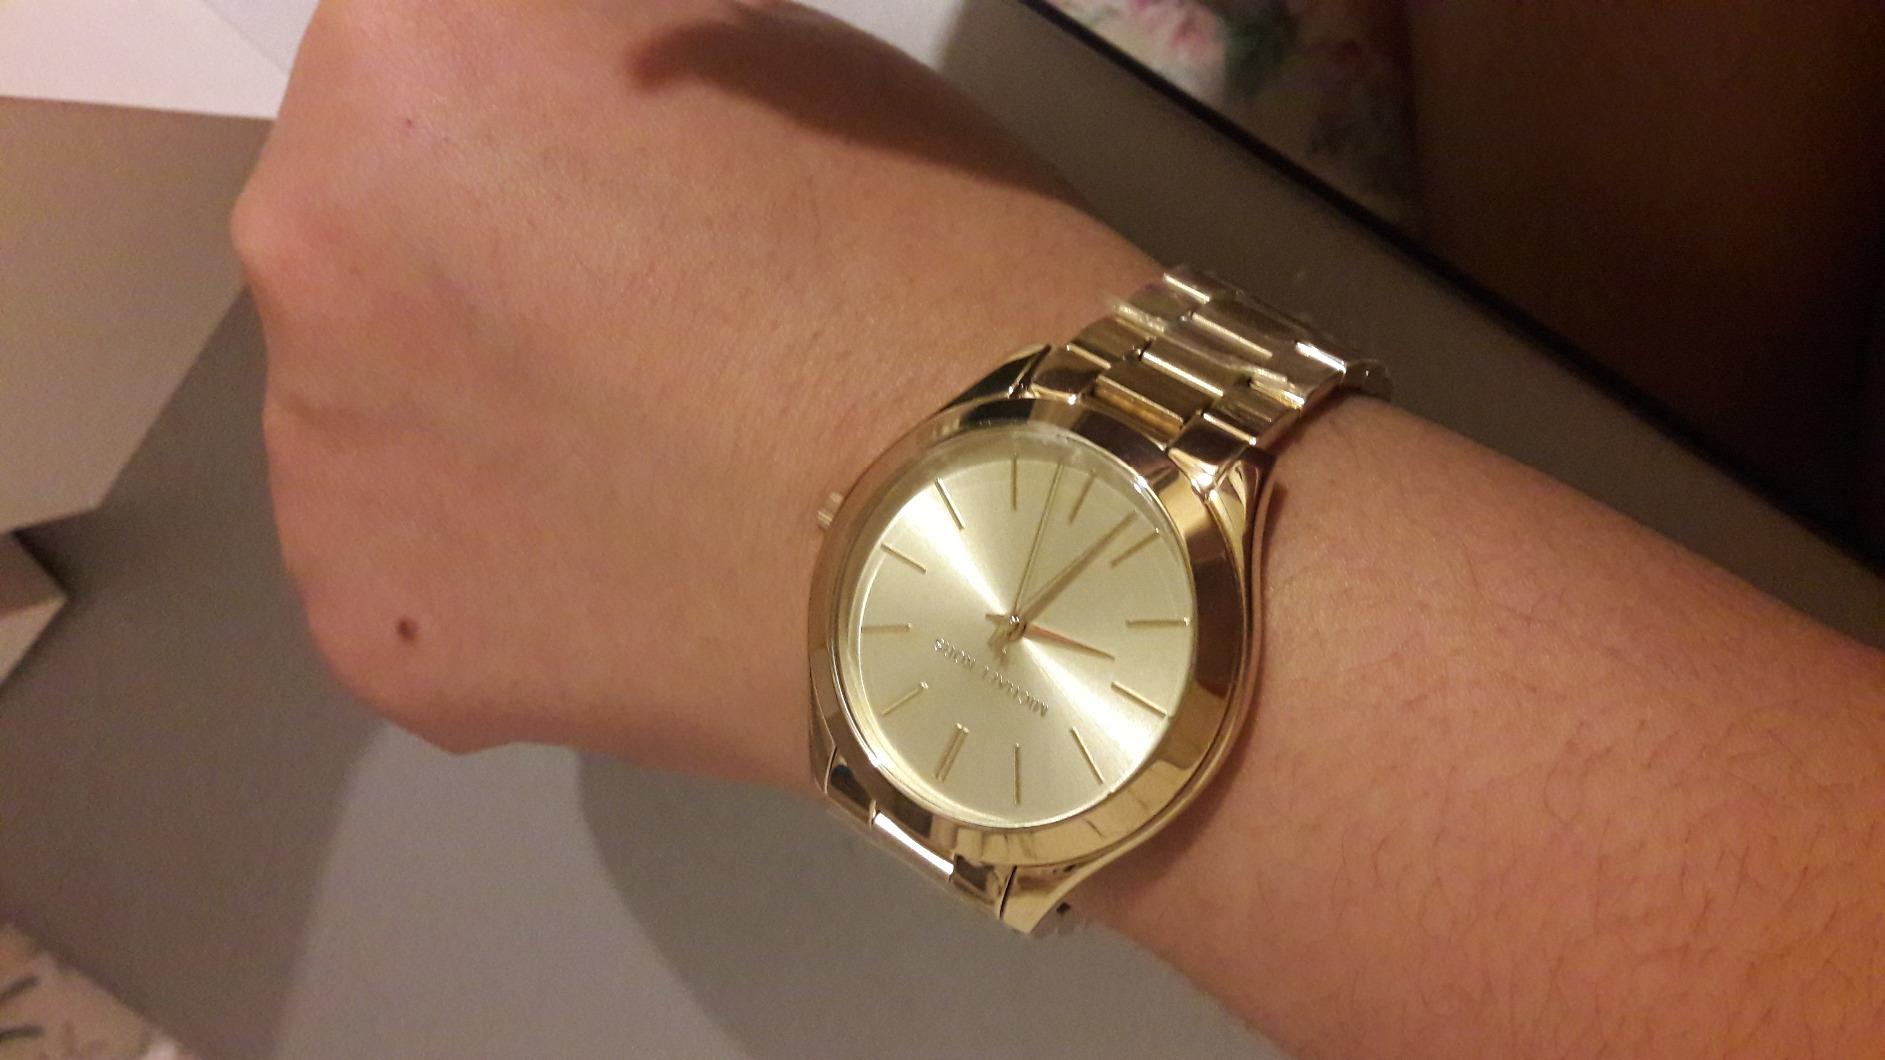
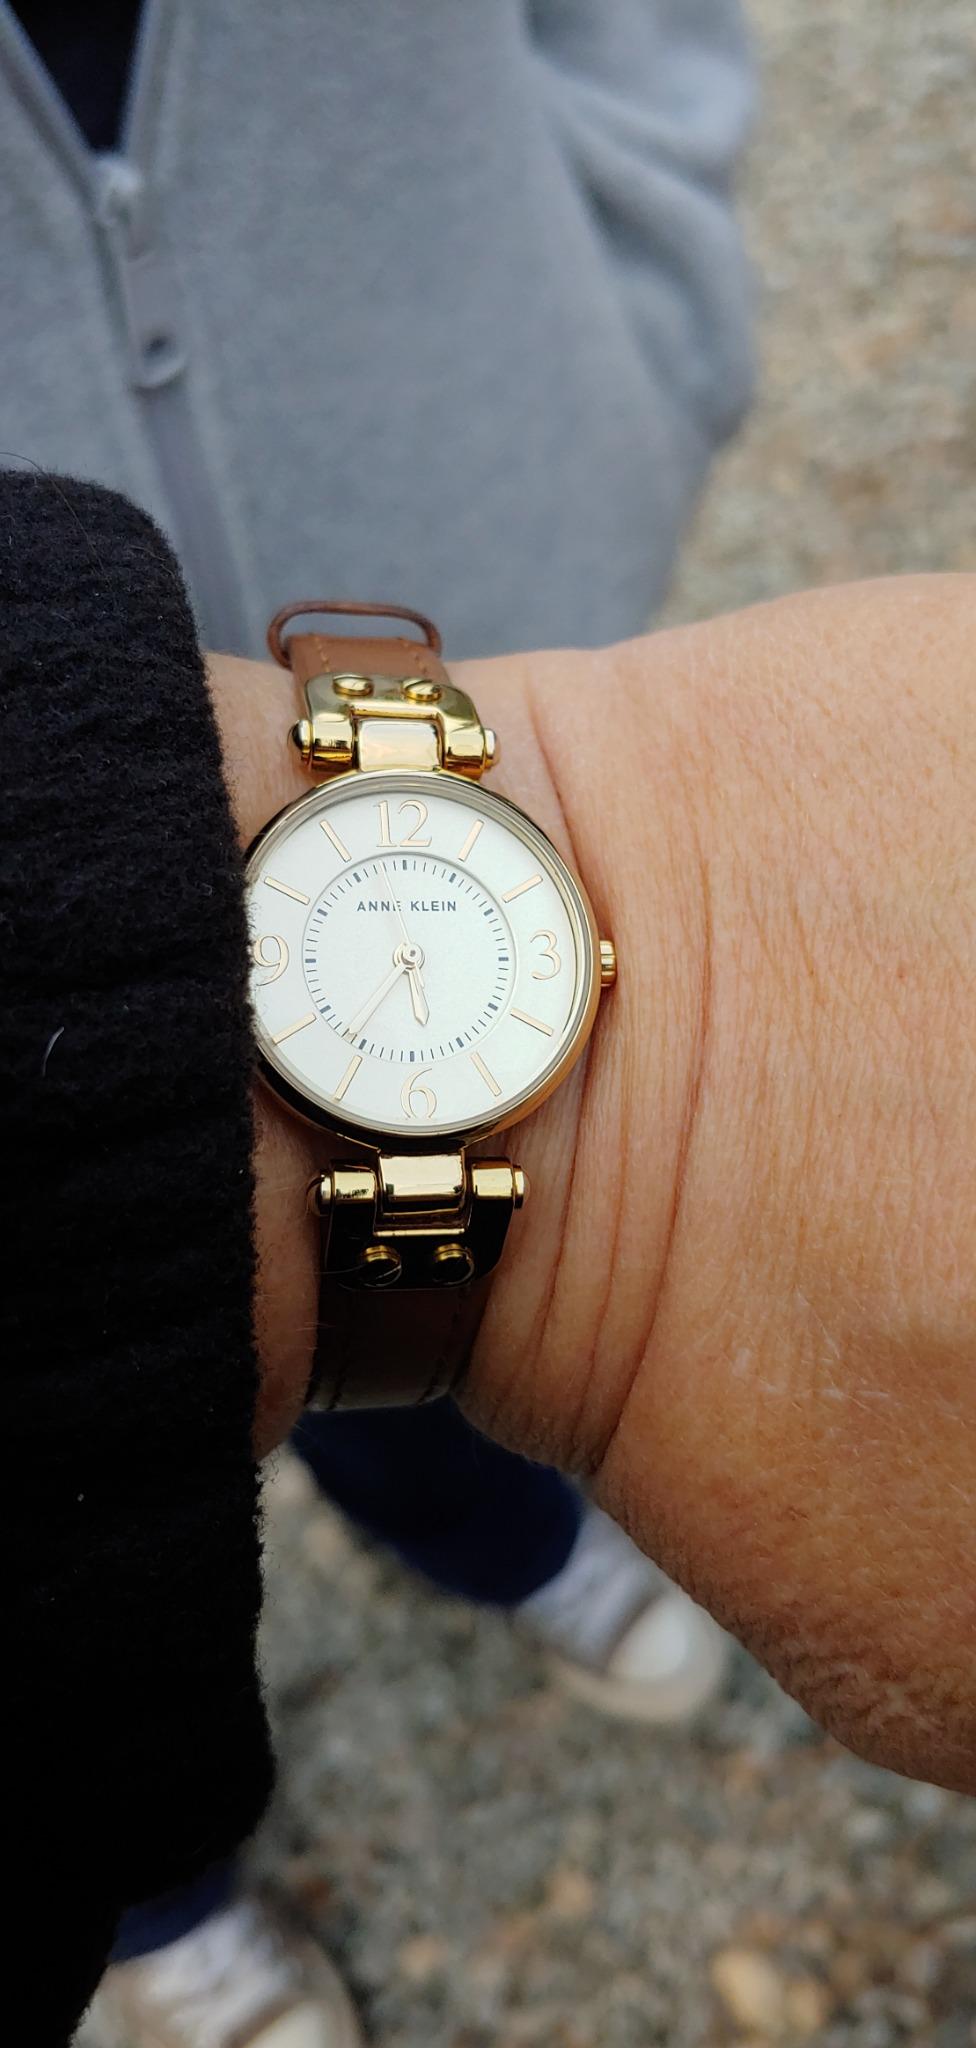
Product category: accessories_watch
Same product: no